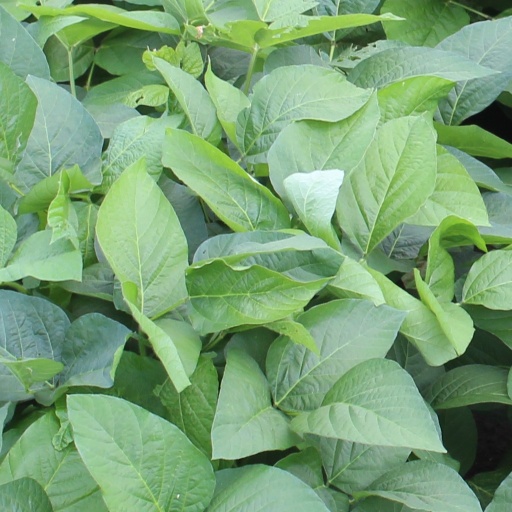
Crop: soybean